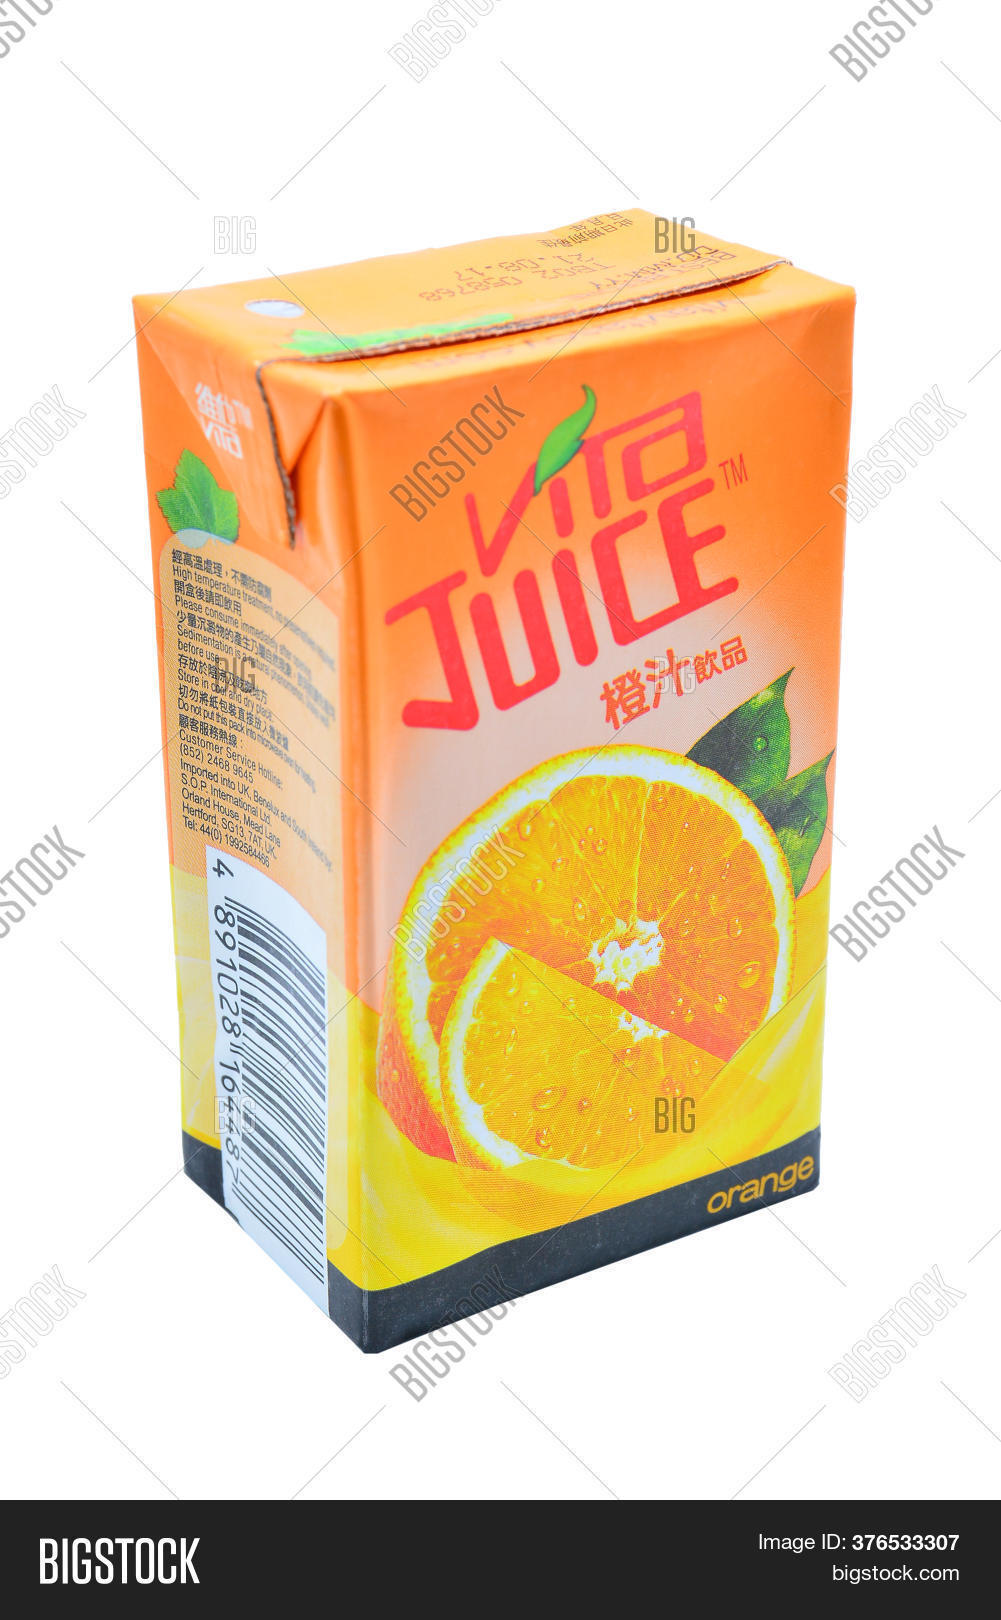
Waste category: cardboard